June Democratic Struggle

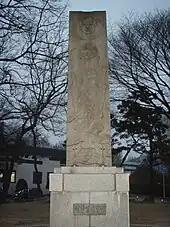
Lee Han-yeol Memorial

On June 9, student groups nationwide took to the field and mobilized on campuses across the country, in preparation for the planned mass protests on June 10. At 2 p.m., Yonsei University student Lee Han-yeol was seriously injured when a tear gas grenade penetrated his skull. A widely circulated photograph was captured of him injured and being carried away by a fellow student. In critical condition, he quickly became a symbol of the subsequent protests over the weeks that followed.